Nikolay Bestuzhev

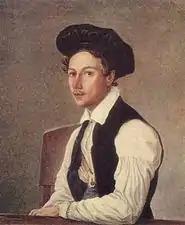
Portrait of his brother, Mikhail

In 1824, he was promoted to Lieutenant-Commander and, shortly after, was named Director of the Admiralty's museum, where he was known as "The Mummy". During this time he also contributed to the journals "Polar Star" (edited by his brother, Alexander) and "Syn otechestva" (Son of the Fatherland). He also served with the Bureau of Censorship and, in 1825, became a member of the Imperial Society for the Encouragement of the Arts.